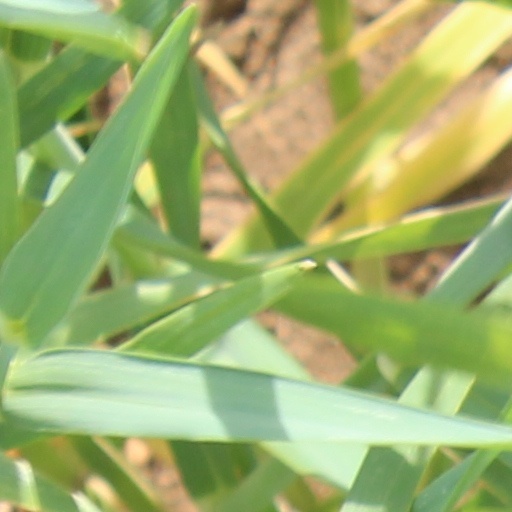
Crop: wheat